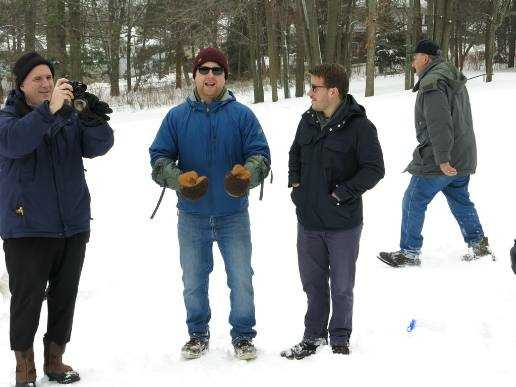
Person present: Yes